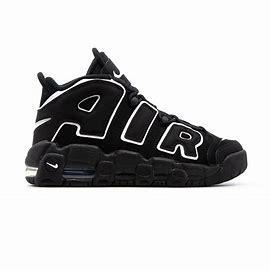
Brand: Nike
Model: Air More Uptempo